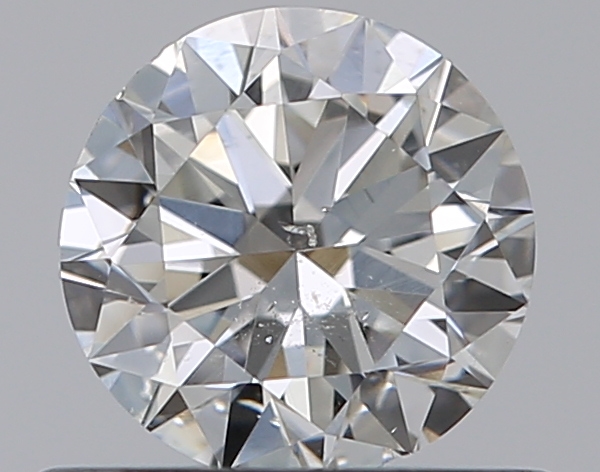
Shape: round
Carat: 0.5
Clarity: SI2
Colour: I
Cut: GD
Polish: EX
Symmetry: GD
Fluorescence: N
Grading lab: GIA
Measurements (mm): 4.95 x 5 x 3.1